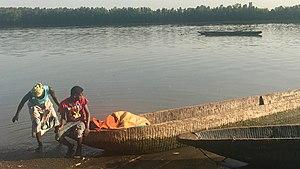
Le rio Cacheu ou rio Farim est un des principaux fleuves de la Guinée-Bissau qui se jette dans l'Océan Atlantique.